Tateyama Station (Yamagata)

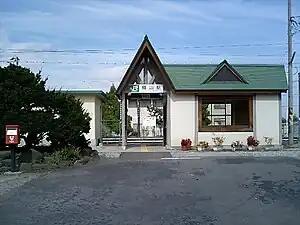
Tateyama Station in October 2007

is a railway station in the city of Yamagata, Yamagata Prefecture, Japan, operated by East Japan Railway Company (JR East).